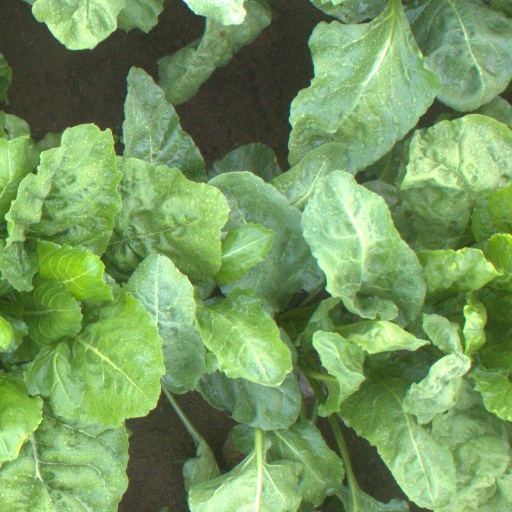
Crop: sugar beet